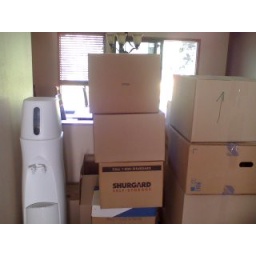
boxes and water dispenser in the new kitchen. The dining room and sliding door to the deck beyond...